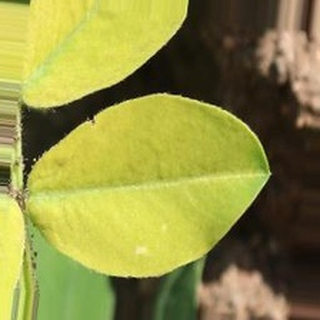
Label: groundnut_nutrition_deficiency